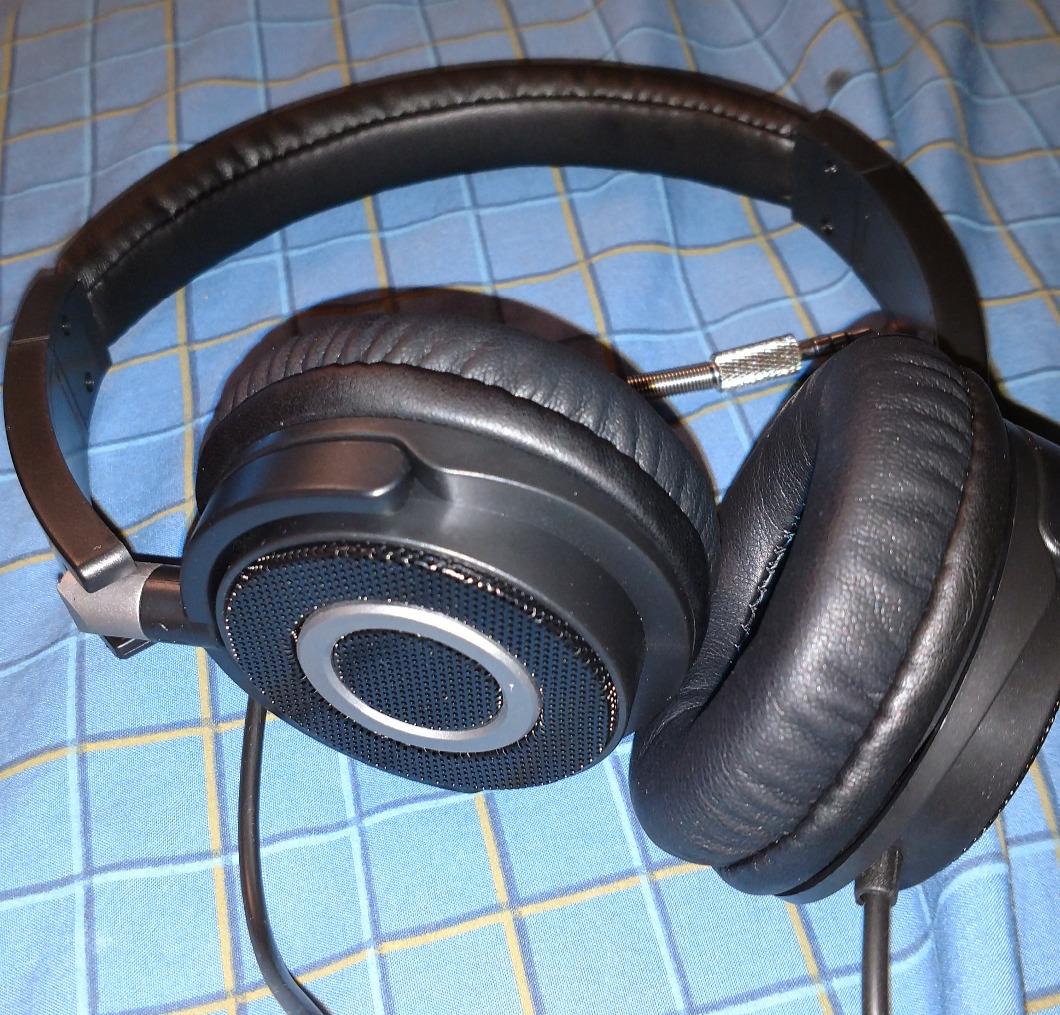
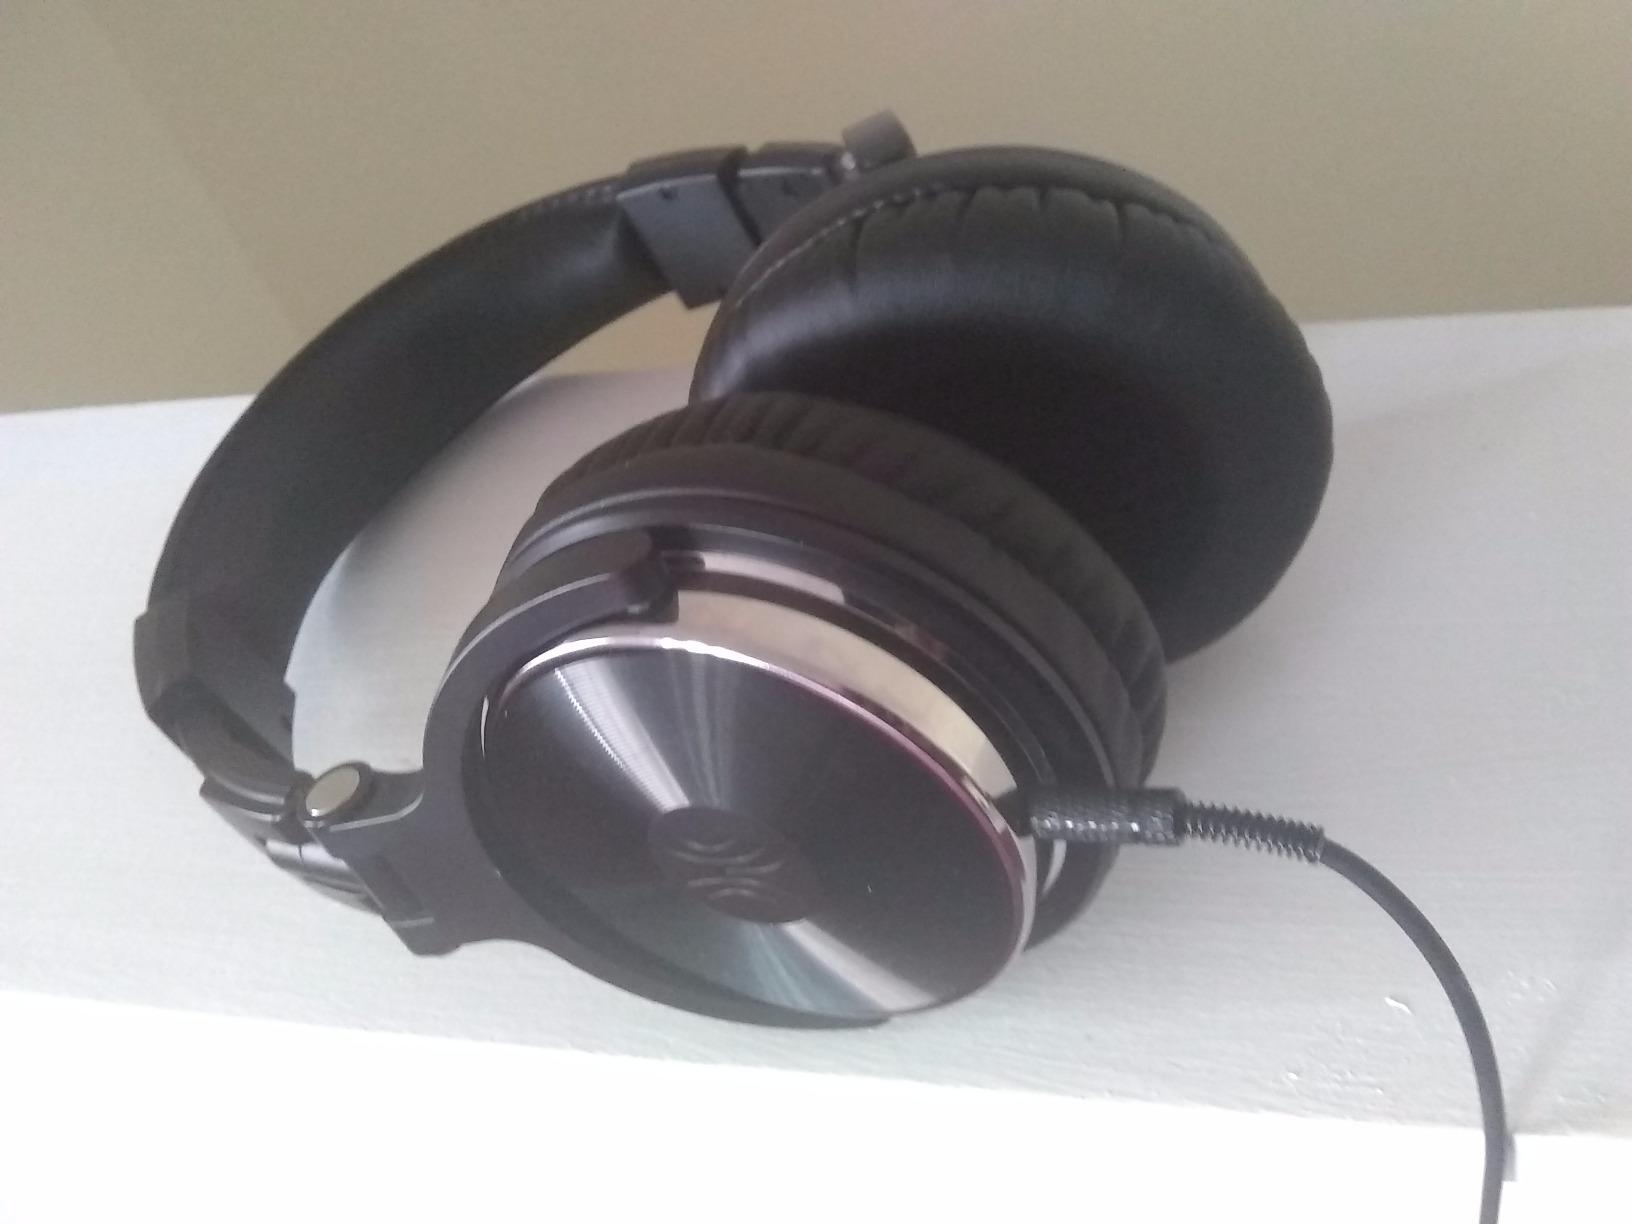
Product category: headphones
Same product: no